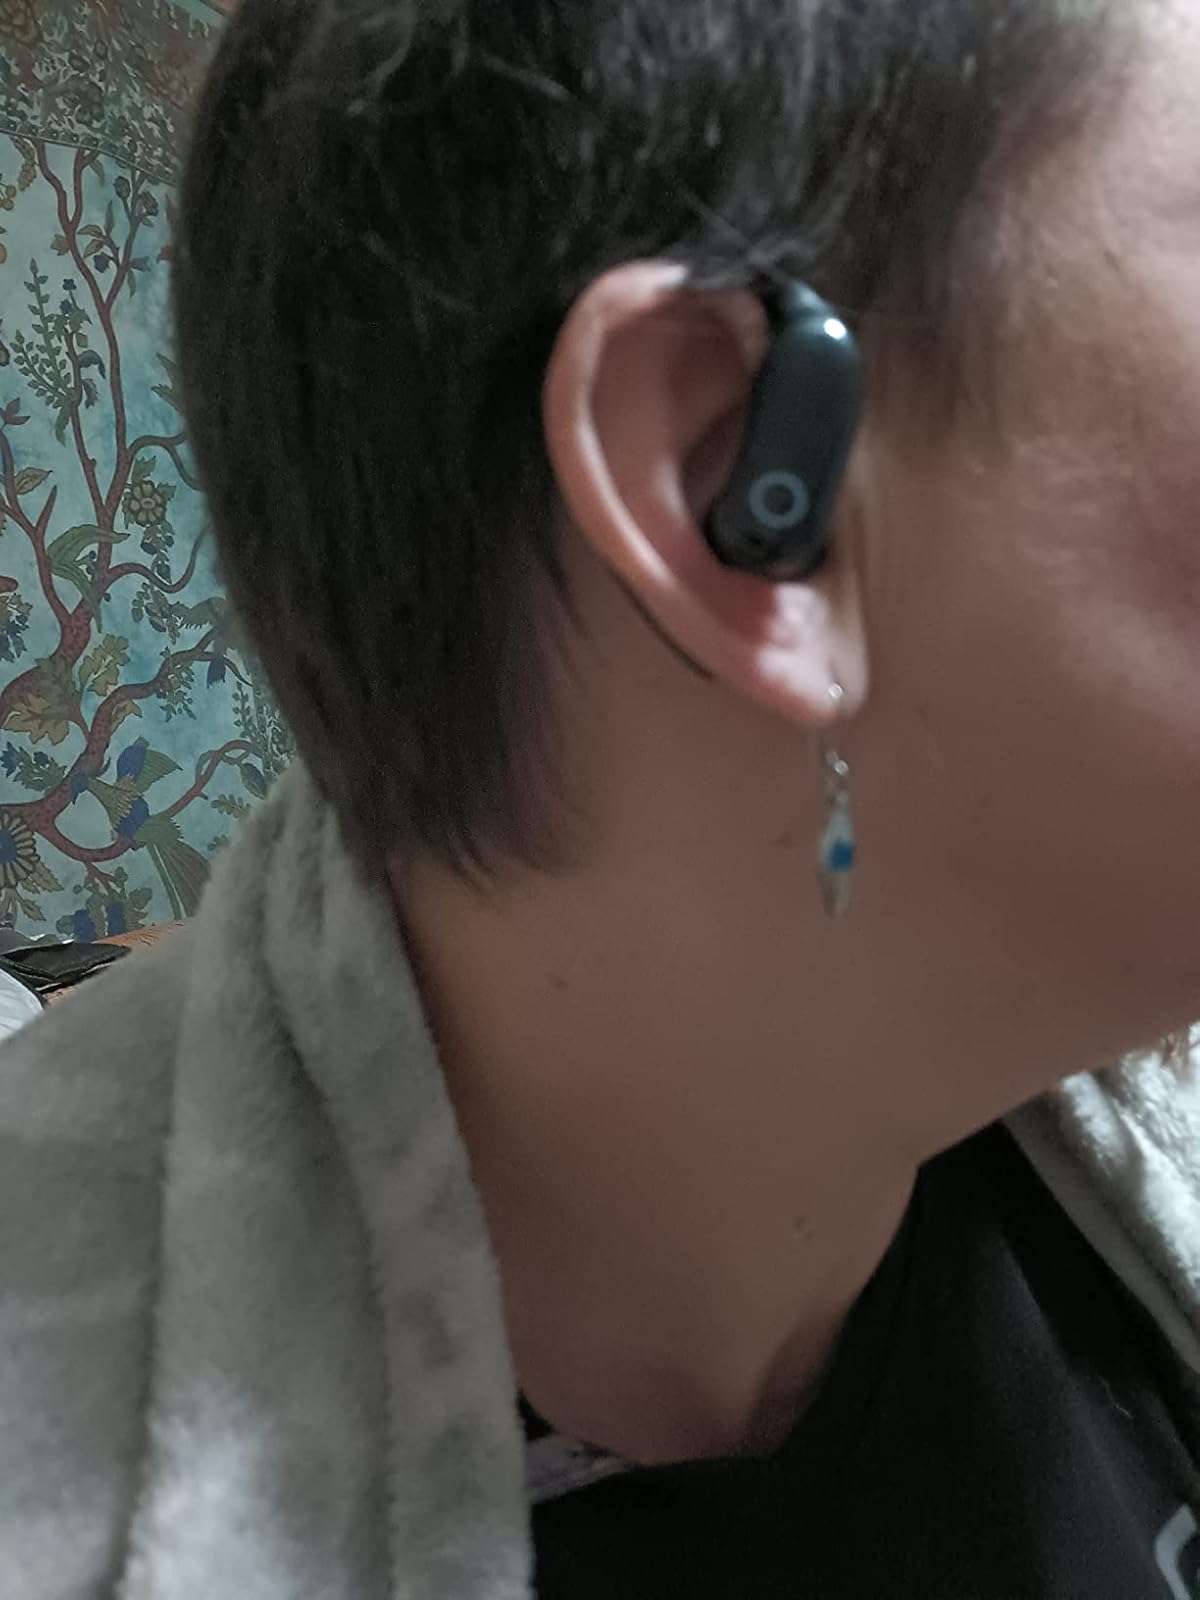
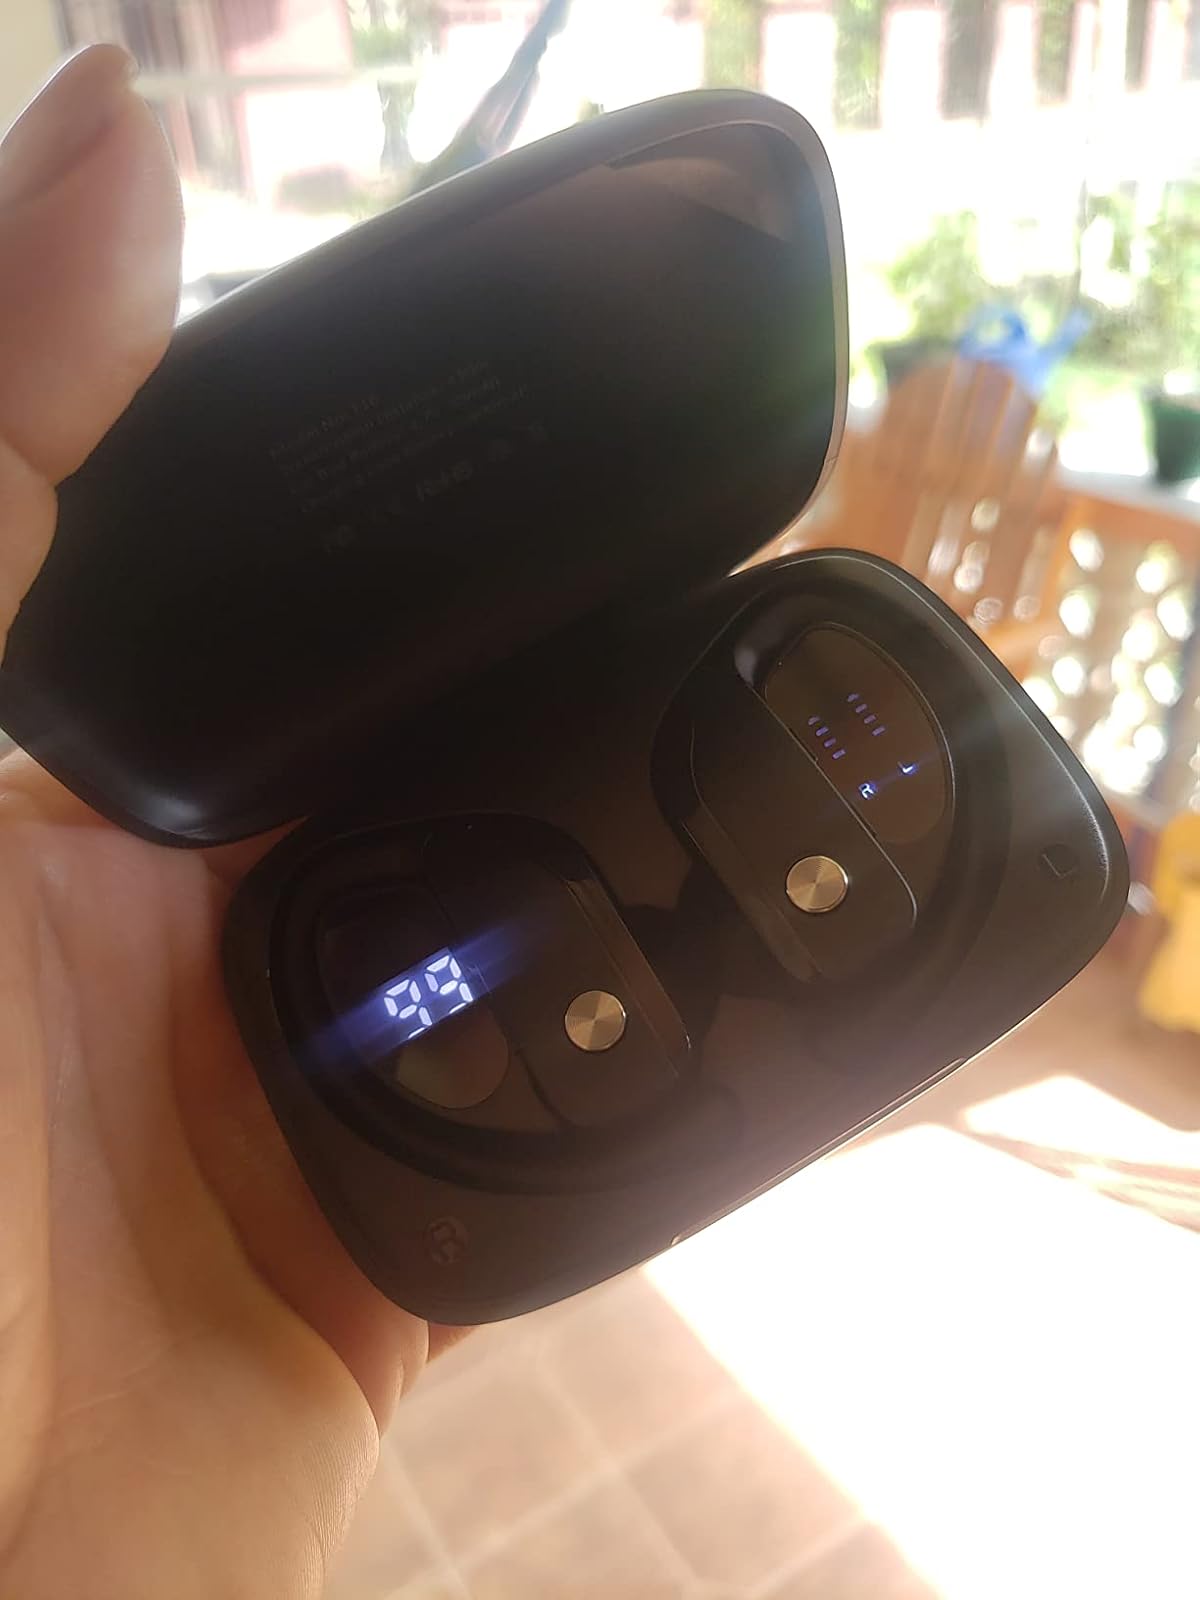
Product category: earbuds
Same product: no